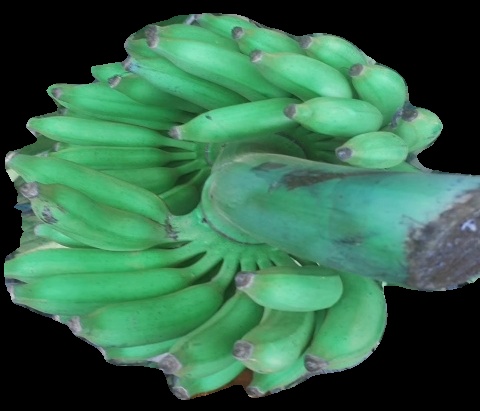
Variety: elakki-bale
Grade: grade1